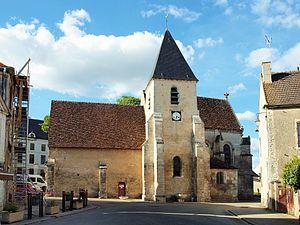
Val-de-Mercy (Yonne, France)